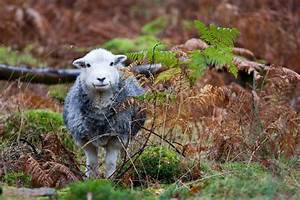
Label: sheep